Vlasina Lake

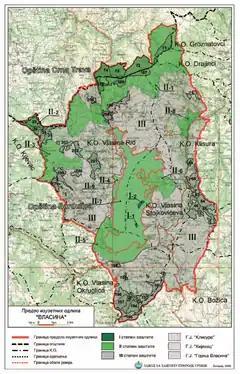
Protected areas of the nature preserve "Vlasina"

Flora and fauna of the lake, and the entire surrounding Vlasina region, are rich, and include several endemic species. It features over 850 species of flora and over 180 species of vertebrates, including rare species of mammals, reptiles and amphibians.